Funnel (ship)

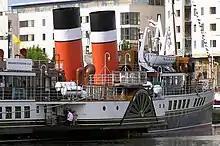
Twin funnels of

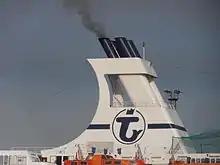
Diesel exhausts through the funnel of a modern cruise ship,

A funnel is the smokestack or chimney on a ship used to expel boiler steam and smoke or engine exhaust. They are also commonly referred to as stacks.